Placer deposit

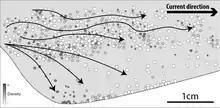
Density sorting of heavy minerals during sediment transport forming placers between ripple marks

Alluvial placers are those formed in river or stream sediments. Another name for alluvial placers are stream placers. Typical locations for alluvial gold placer deposits are on the inside bends of rivers and creeks; in natural hollows; at the break of slope on a stream; the base of an escarpment, waterfall or other barrier. Stream placers are the most economical and common types of placers and have provided many with riches in the past.